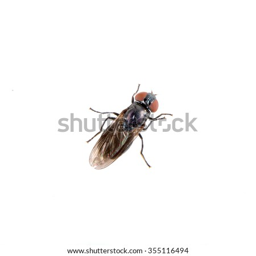
black fly on a white background